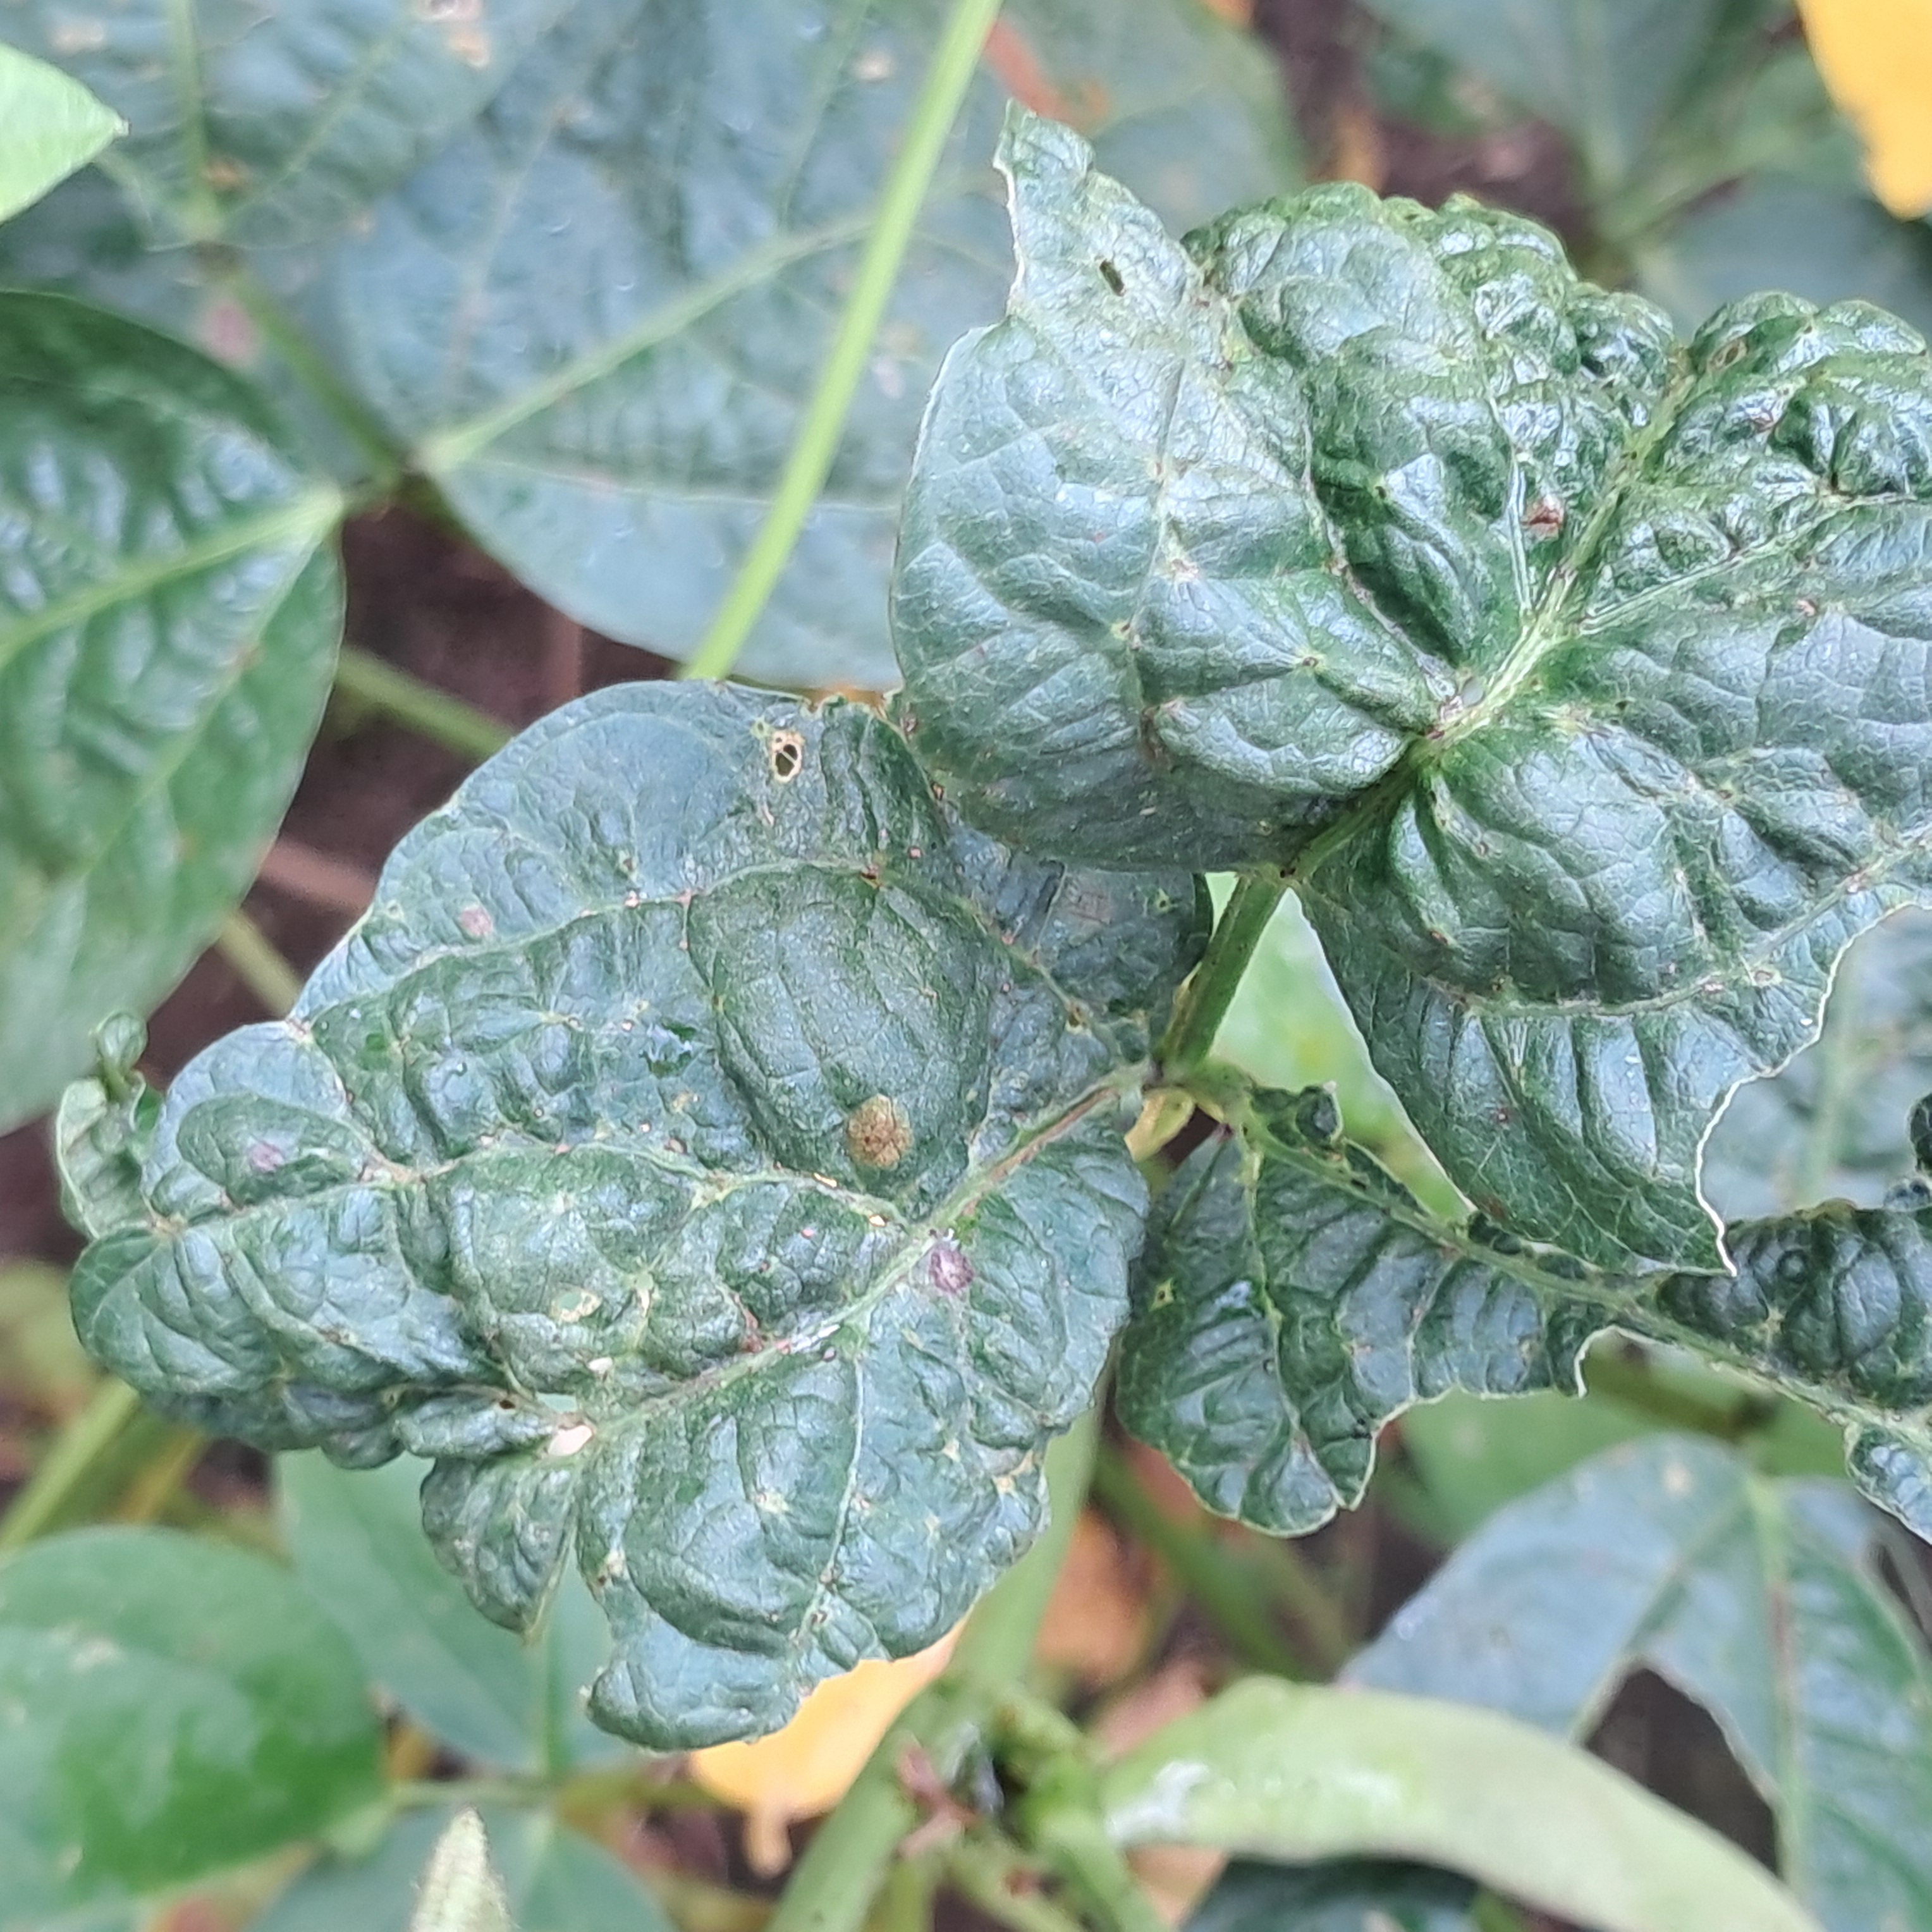
Label: Mosaic